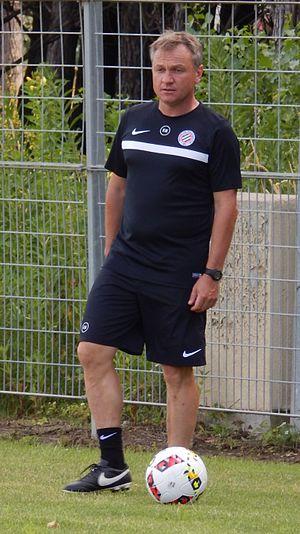
Frédéric Hantz (MHSC), juillet 2016.
Le Sporting Club Bastiais, couramment abrégé en SCB, est un club de football français situé à Bastia, fondé en 1905 par Hans Ruesch. Deux titres de champion de France de Ligue 2, une Coupe de France, une Coupe Intertoto, un titre de champion de National, un Challenge des champions ainsi qu'une participation en finale de Coupe UEFA composent le palmarès du club le plus titré et le plus populaire du football corse. Le club joue depuis 1932, au stade Armand-Cesari, date à laquelle il est inauguré.
Frédéric Hantz, né le 30 mai 1966 à Rodez, est un footballeur français reconverti entraîneur.